Wilhelm L. Friedell

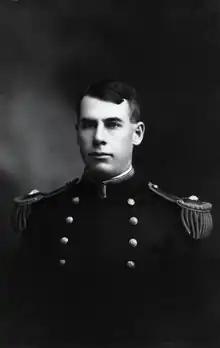
Friedell as a Junior Officer.

Wilhelm Lee Friedell graduated from the United States Naval Academy with the class of 1905. He then served aboard the for his mandatory two years of service at sea, and was commissioned as an Ensign in the U.S. Navy in 1907. Still aboard the "Kentucky", Friedell took part in the Second Occupation of Cuba and in 1908 he took part in the voyage of the Great White Fleet. He was transferred to the where he served in the South China Sea as part of the Yangtze Patrol. Friedell took command of the January 1910 and continued the Yangtze Patrol until October 1911. He then became a Navigator aboard the . While serving aboard the New Orleans he led a landing party at Nanking during the 1911 Revolution to protect the American Consulate. He was then assigned to the Naval Academy as an instructor from March 1912 until April 1914. He then assumed command of the First Division, Submarine Flotilla, Atlantic Fleet aboard the . He held this command from June 1914 until September 1916. He then took command of the ; his command continued throughout World War I in European waters. Following the war, Friedell led the Submarine Repair Division at the Philadelphia Navy Yard before returning to Annapolis as an instructor. He was then assigned to the as her executive officer, a position he held from June 1921 until the following spring. He then assumed command of the submarine tender and the Submarine Division 12. From 1923 until 1926, he again returned to Annapolis as an instructor. From 1926 until 1928 he commanded Submarine Division 11. In 1929 Friedell completed a senior course and the Naval War College and became head of the Department of Electric Engineering at Annapolis until the summer of 1931. In February 1936 he took command of the . While in command in 1937, he aided in the search for Amelia Earhart after her plane went missing. In November 1940 he took command of the Submarine Force, U.S. Fleet until January 1941. He served as the Commandant of Mare Island Naval Shipyard from early 1941 until 1944 when he took command of the Eleventh Naval District and Naval Base San Diego. He retired in 1946 as a Rear Admiral. Admiral Friedell died January 27, 1958, at Naval Medical Center San Diego and was Buried at Rosecrans National Cemetery, San Diego, California.